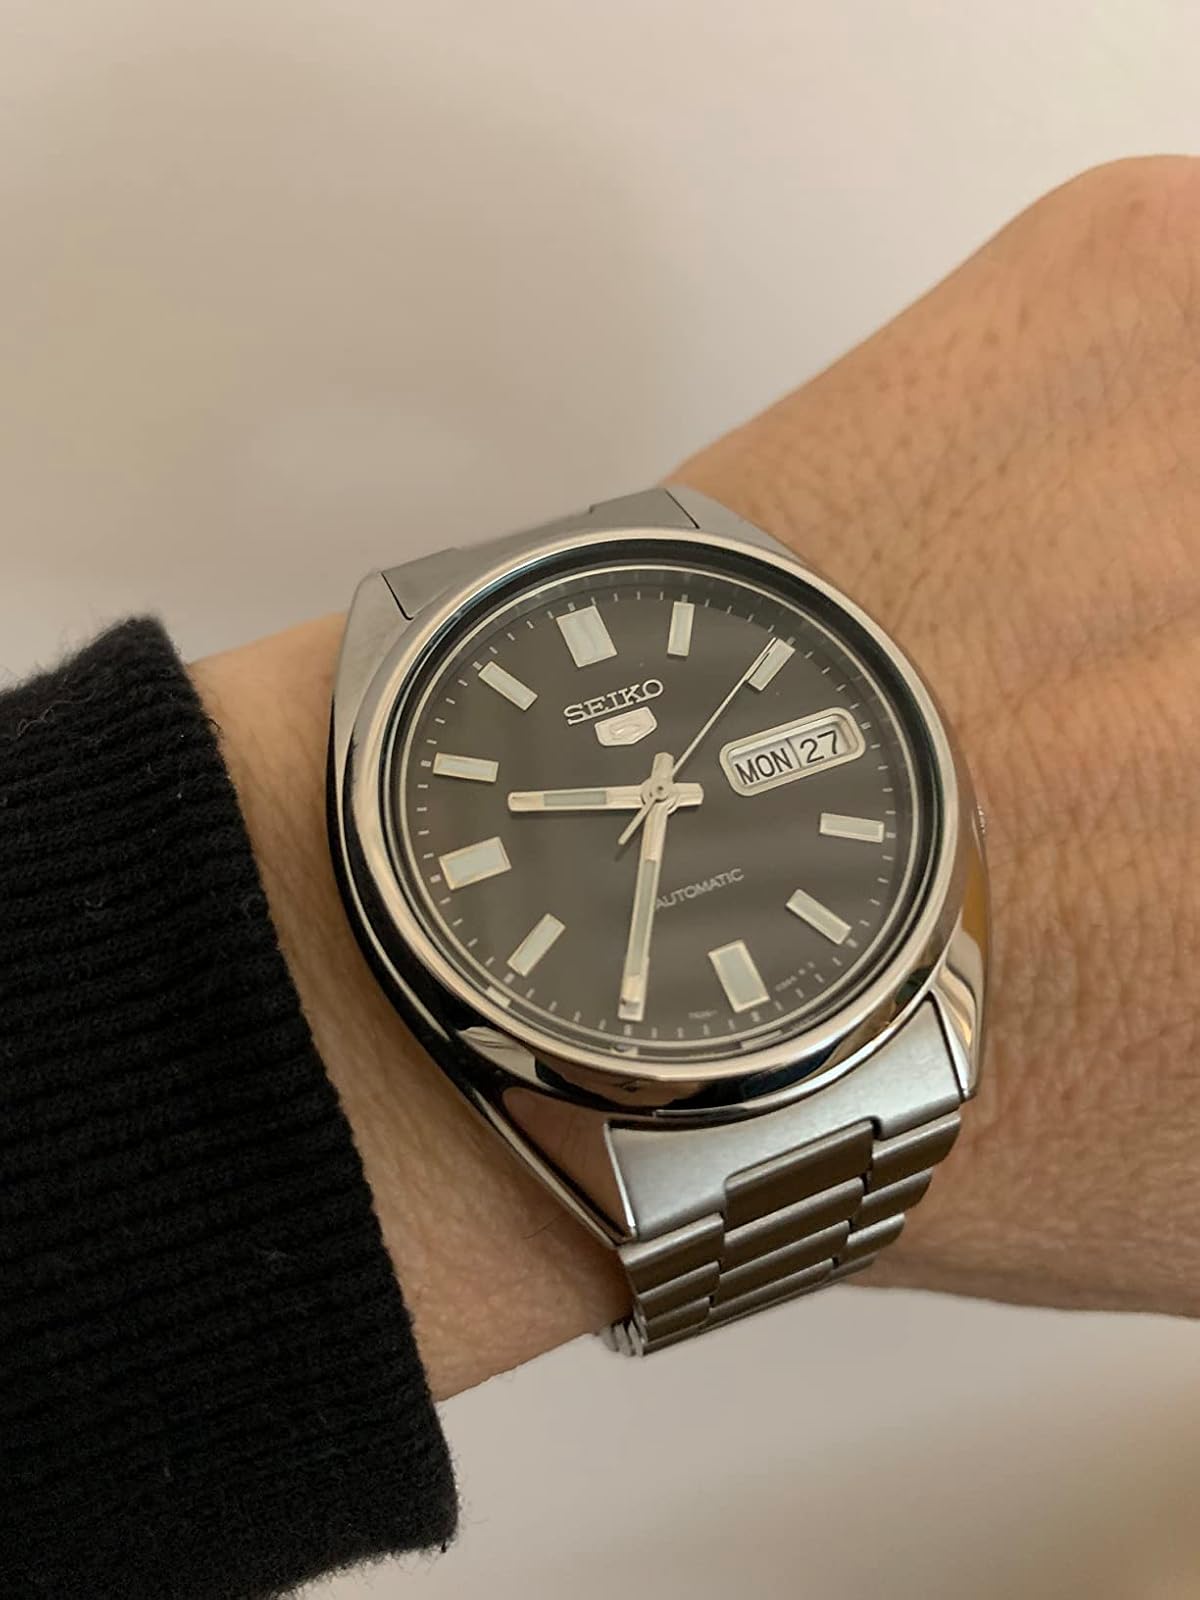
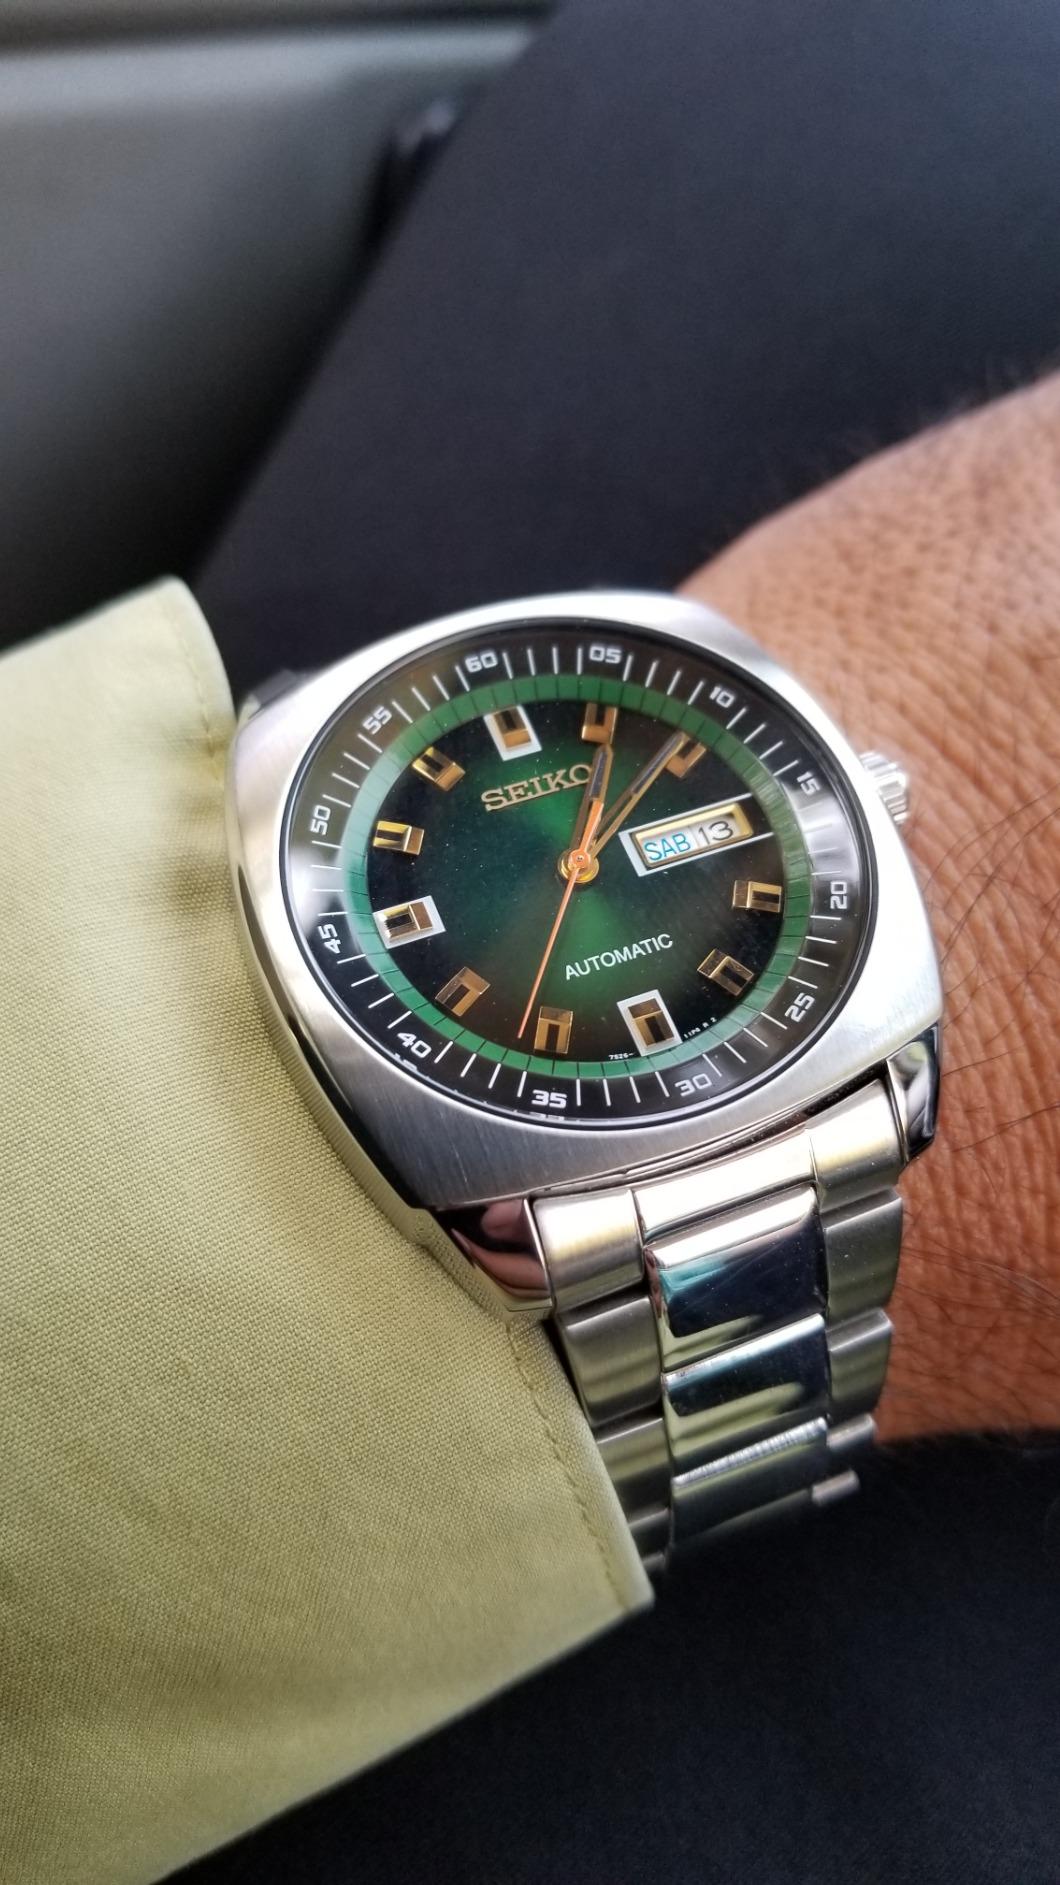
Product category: accessories_watch
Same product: no